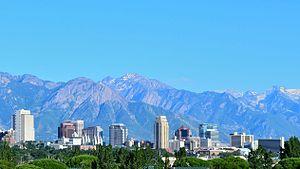
L'État américain de l'Utah compte 245 municipalités en 2016.